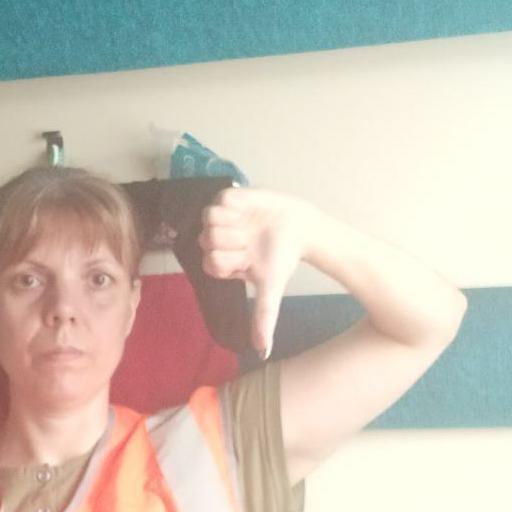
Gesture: dislike